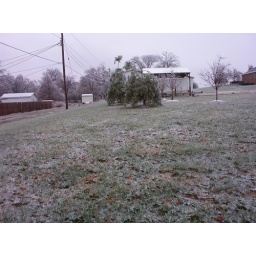
Across the field in front of our place. Look at the poor trees drooping with all the ice